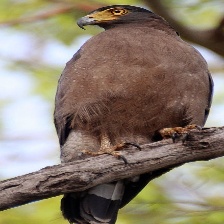
Species: CRESTED SERPENT EAGLE
Scientific name: SPILORNIS CHEELA